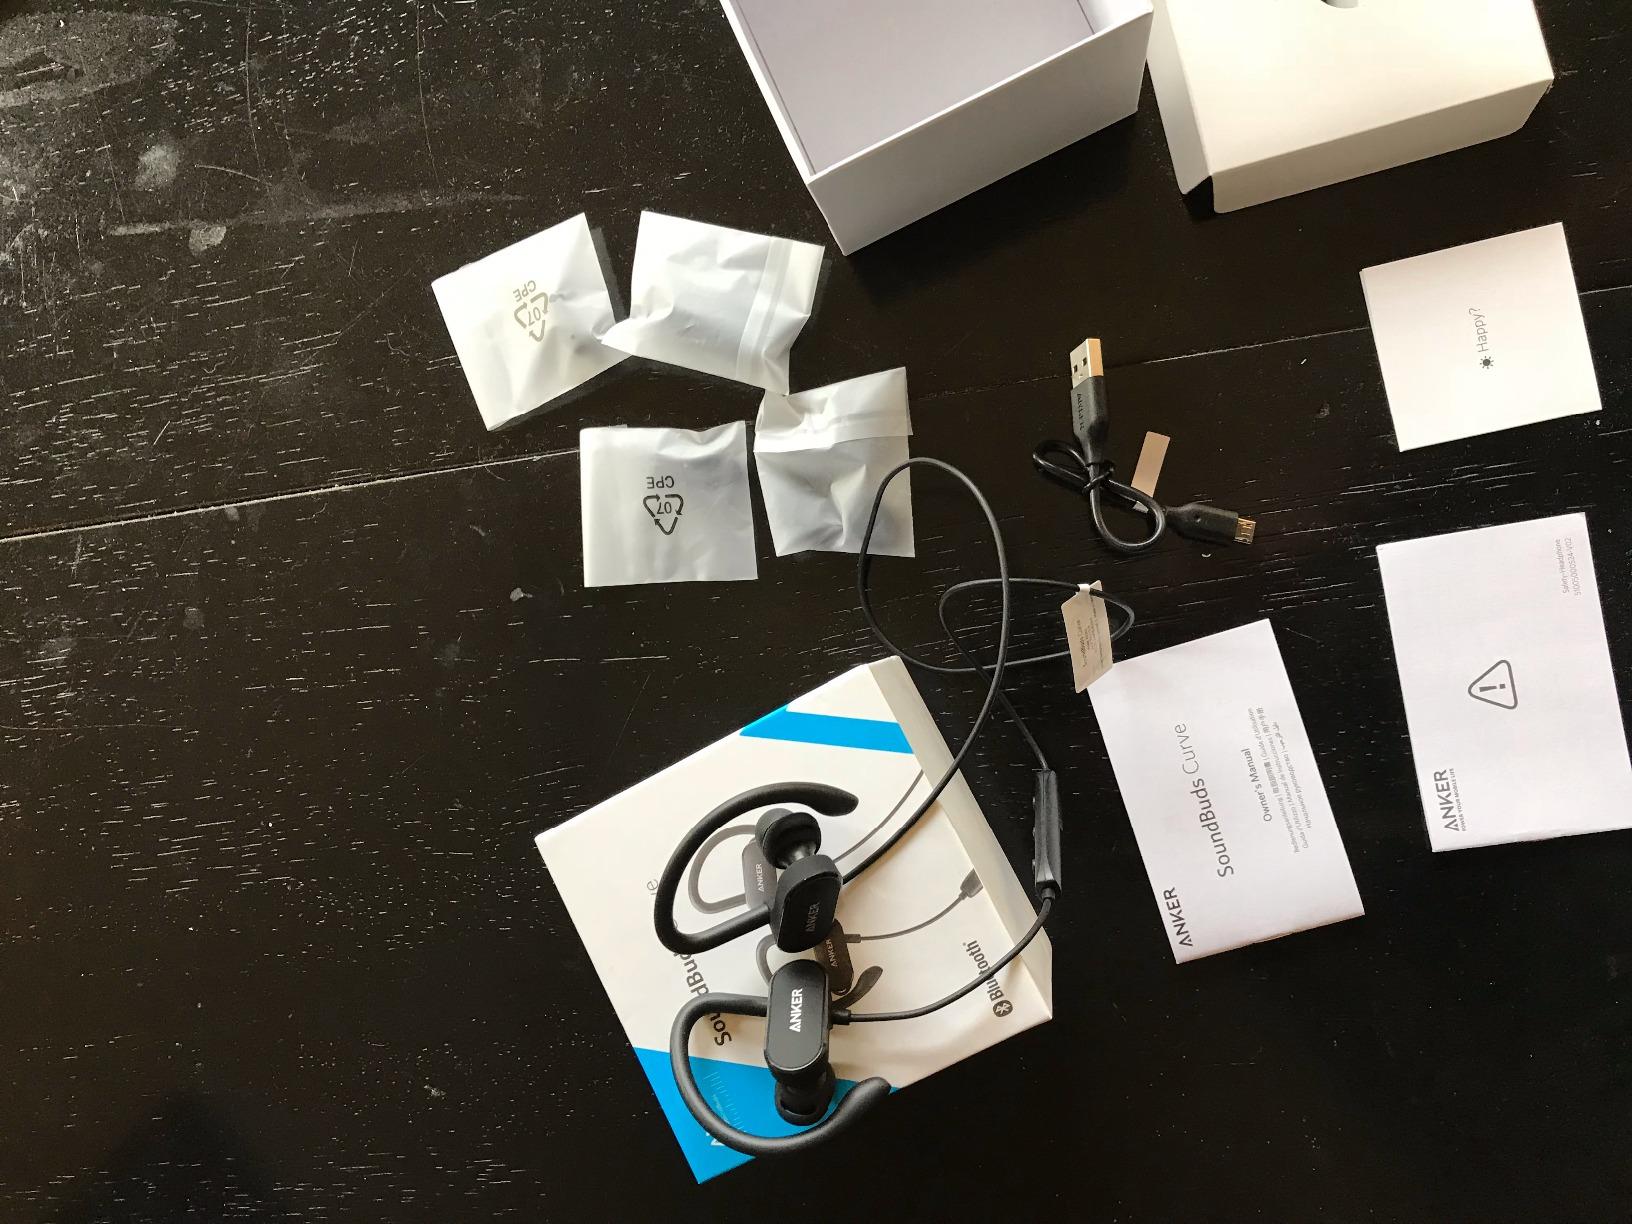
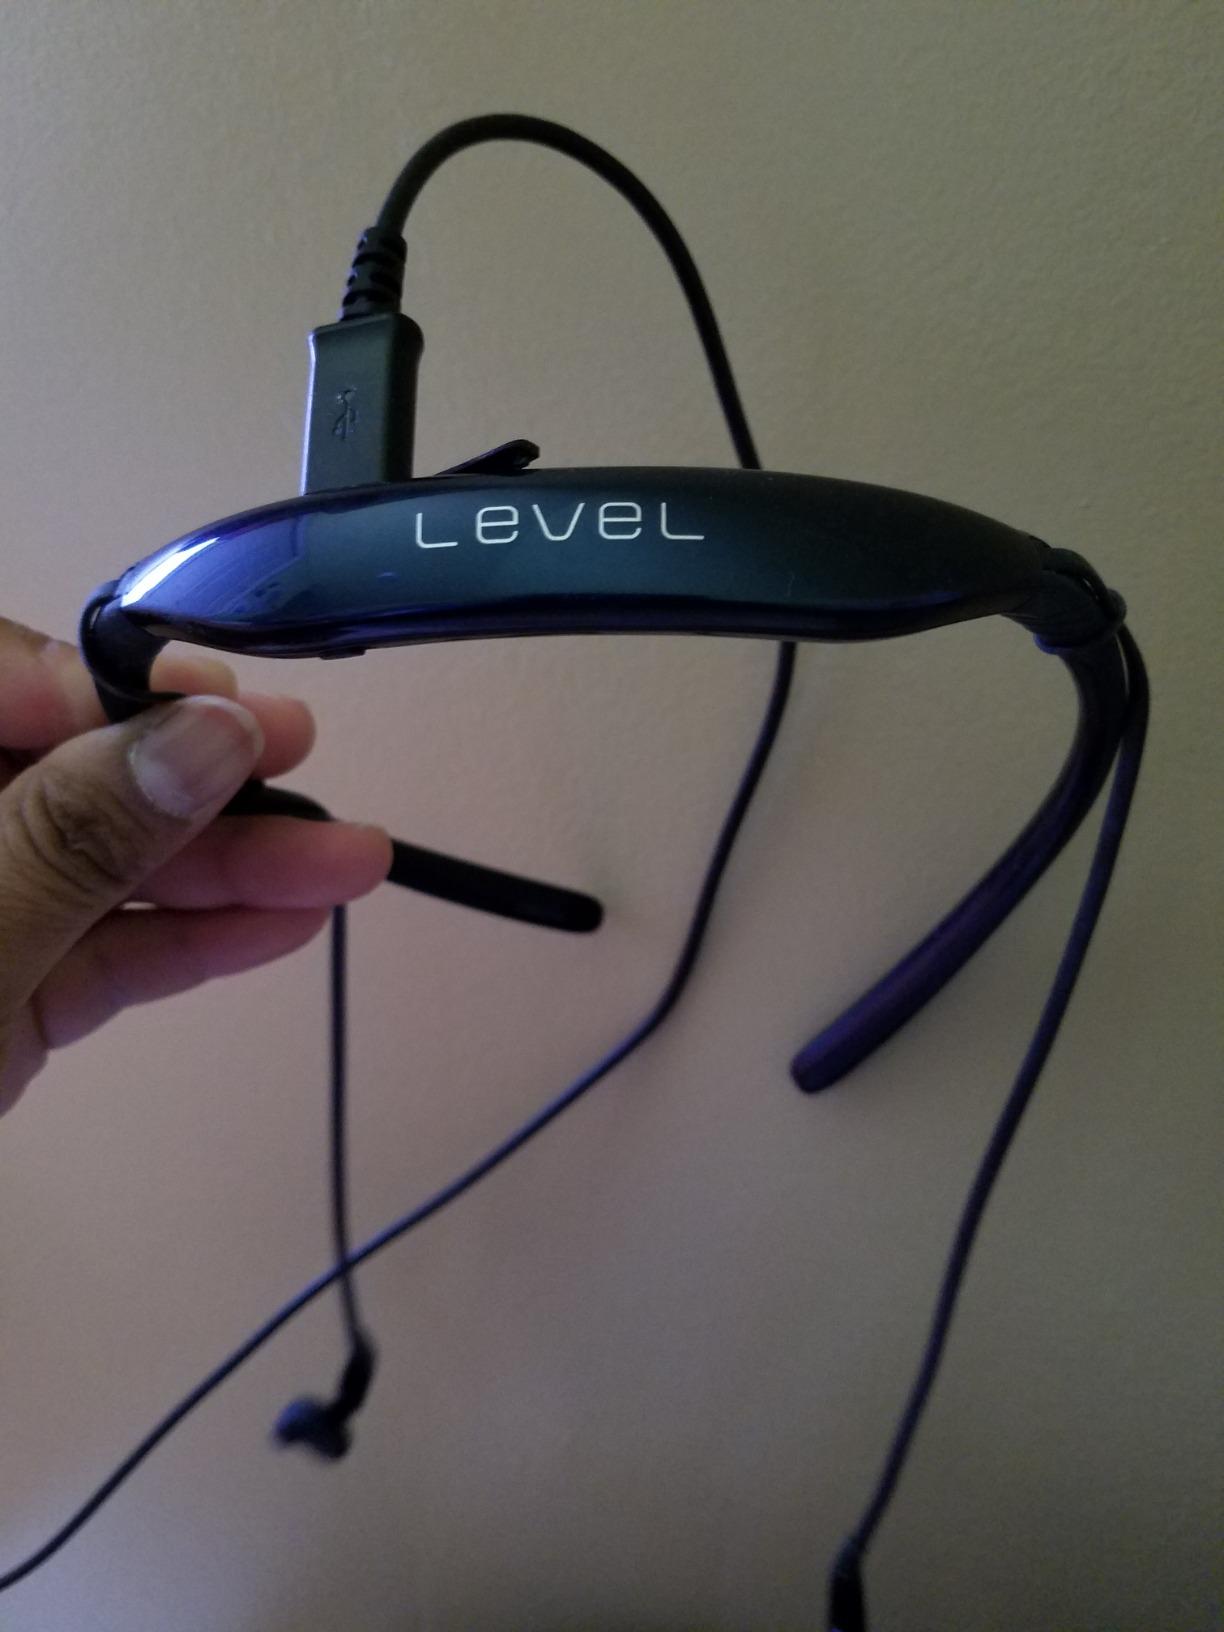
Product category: headphones
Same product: no